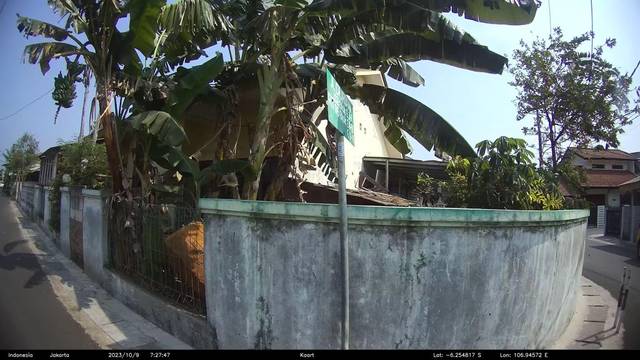
Region: Indonesia
Coordinates: -6.255, 106.946